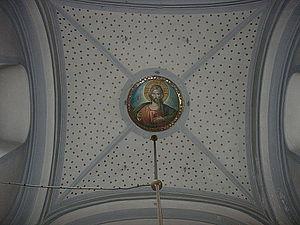
L’ancien monastère, aujourd’hui église Sainte-Marie-de-la-Source, aussi appelée Zoödochos Pege est un sanctuaire orthodoxe situé à Istanbul. L’église actuelle fut construite en 1835 sur l’emplacement d’un sanctuaire édifié à la fin du Vᵉ siècle ou au début du VIᵉ siècle. Ce premier édifice subit de nombreuses rénovations avant d’être détruit dans la première moitié du XVᵉ siècle par les Ottomans. Il doit son nom à une source située tout près réputée pour ses propriétés miraculeuses. Pendant près de mille cinq cents ans, ce sanctuaire fut l’un des plus importants lieux de pèlerinage du monde grec orthodoxe.